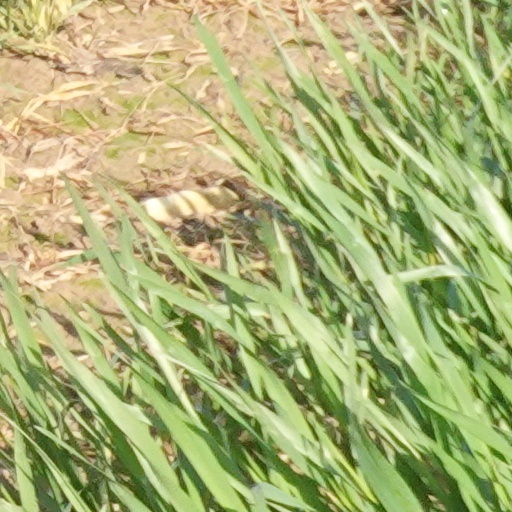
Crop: wheat